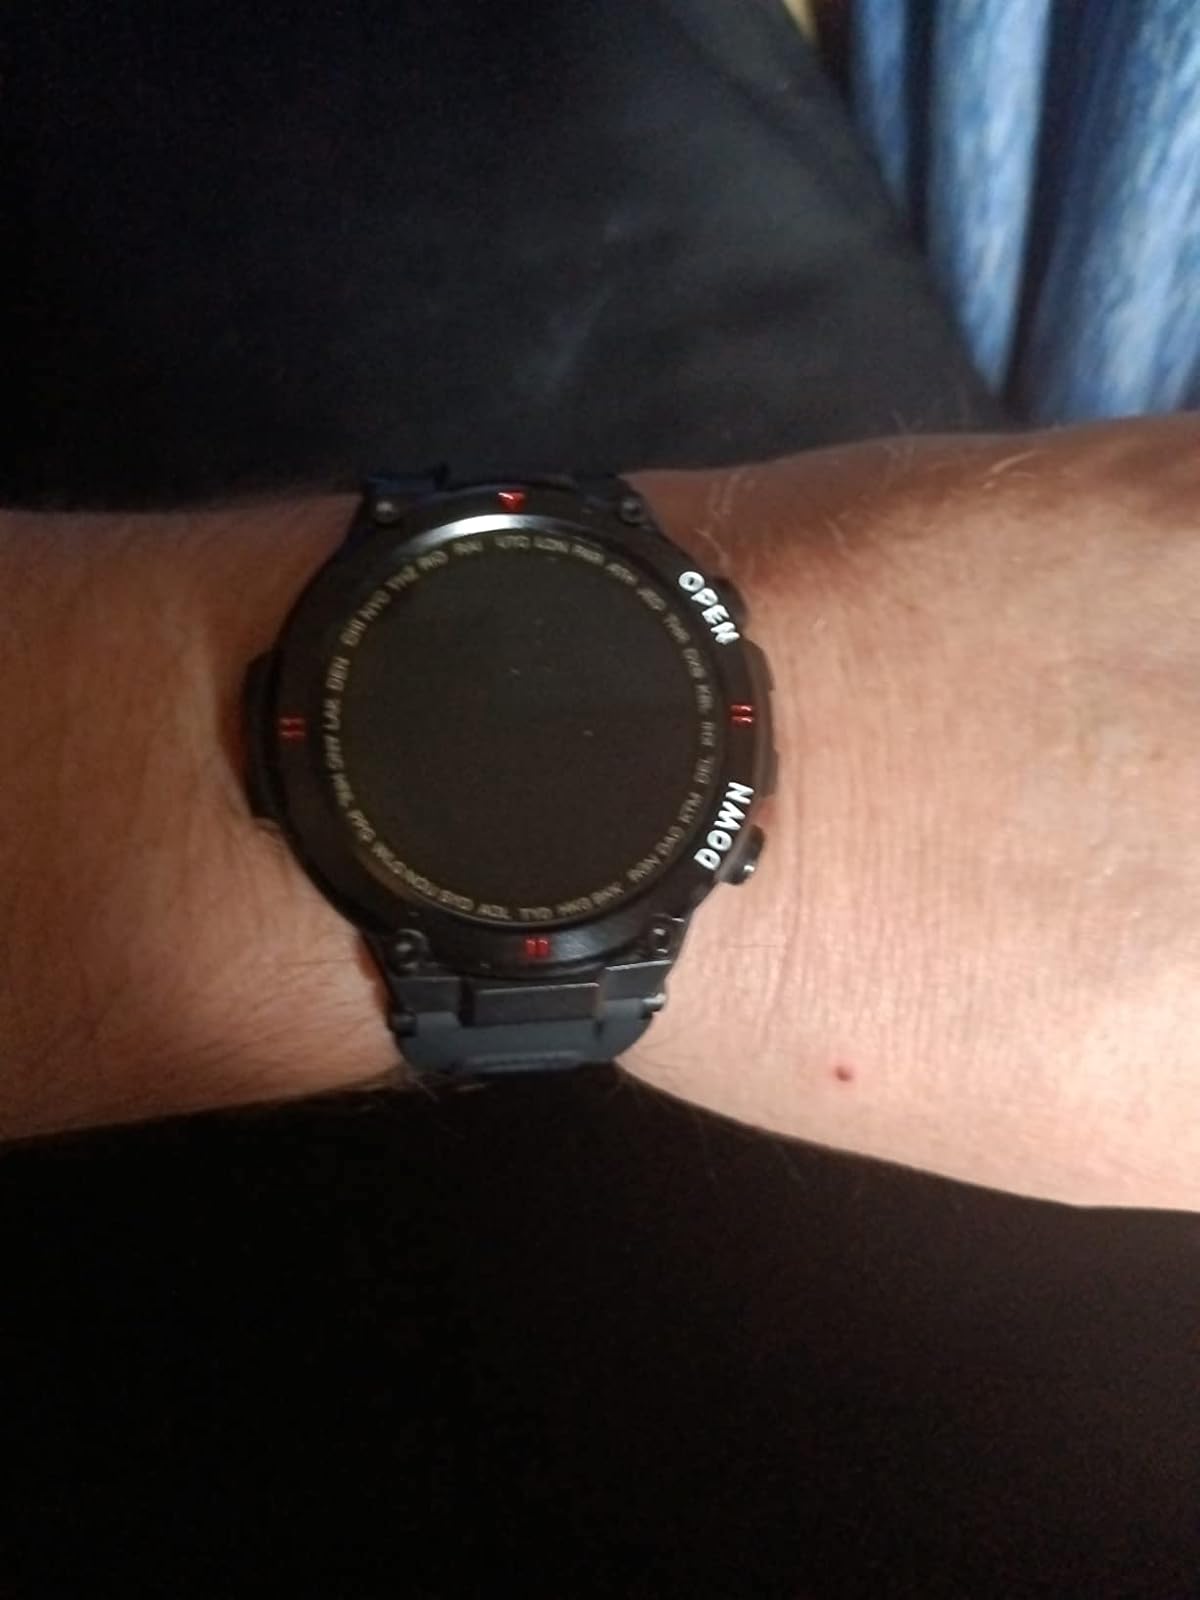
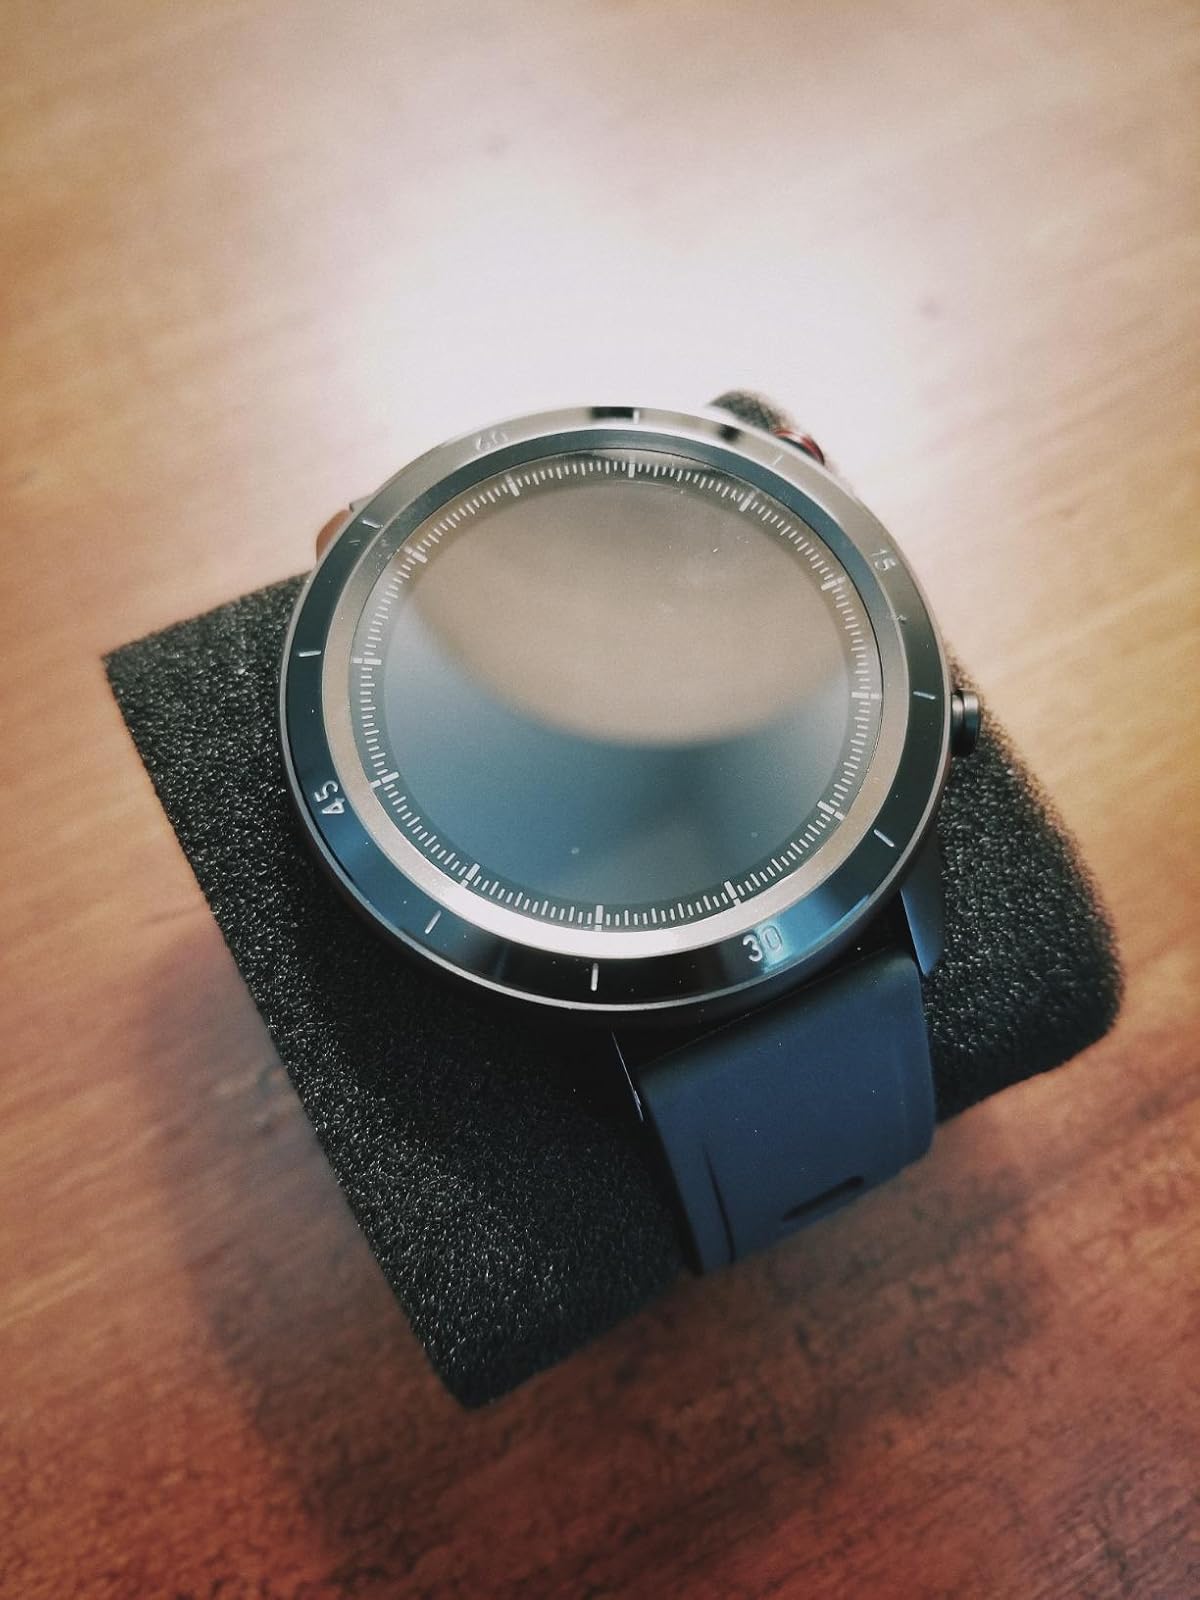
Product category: smartwatch
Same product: no